Barlow Island

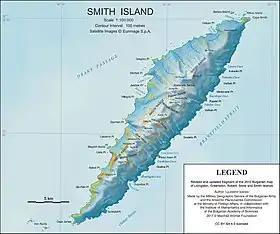
Topographic map of Smith Island.

Barlow Island is a small ice-free island off the north coast of Smith Island in the South Shetland Islands, Antarctica extending , surface area .